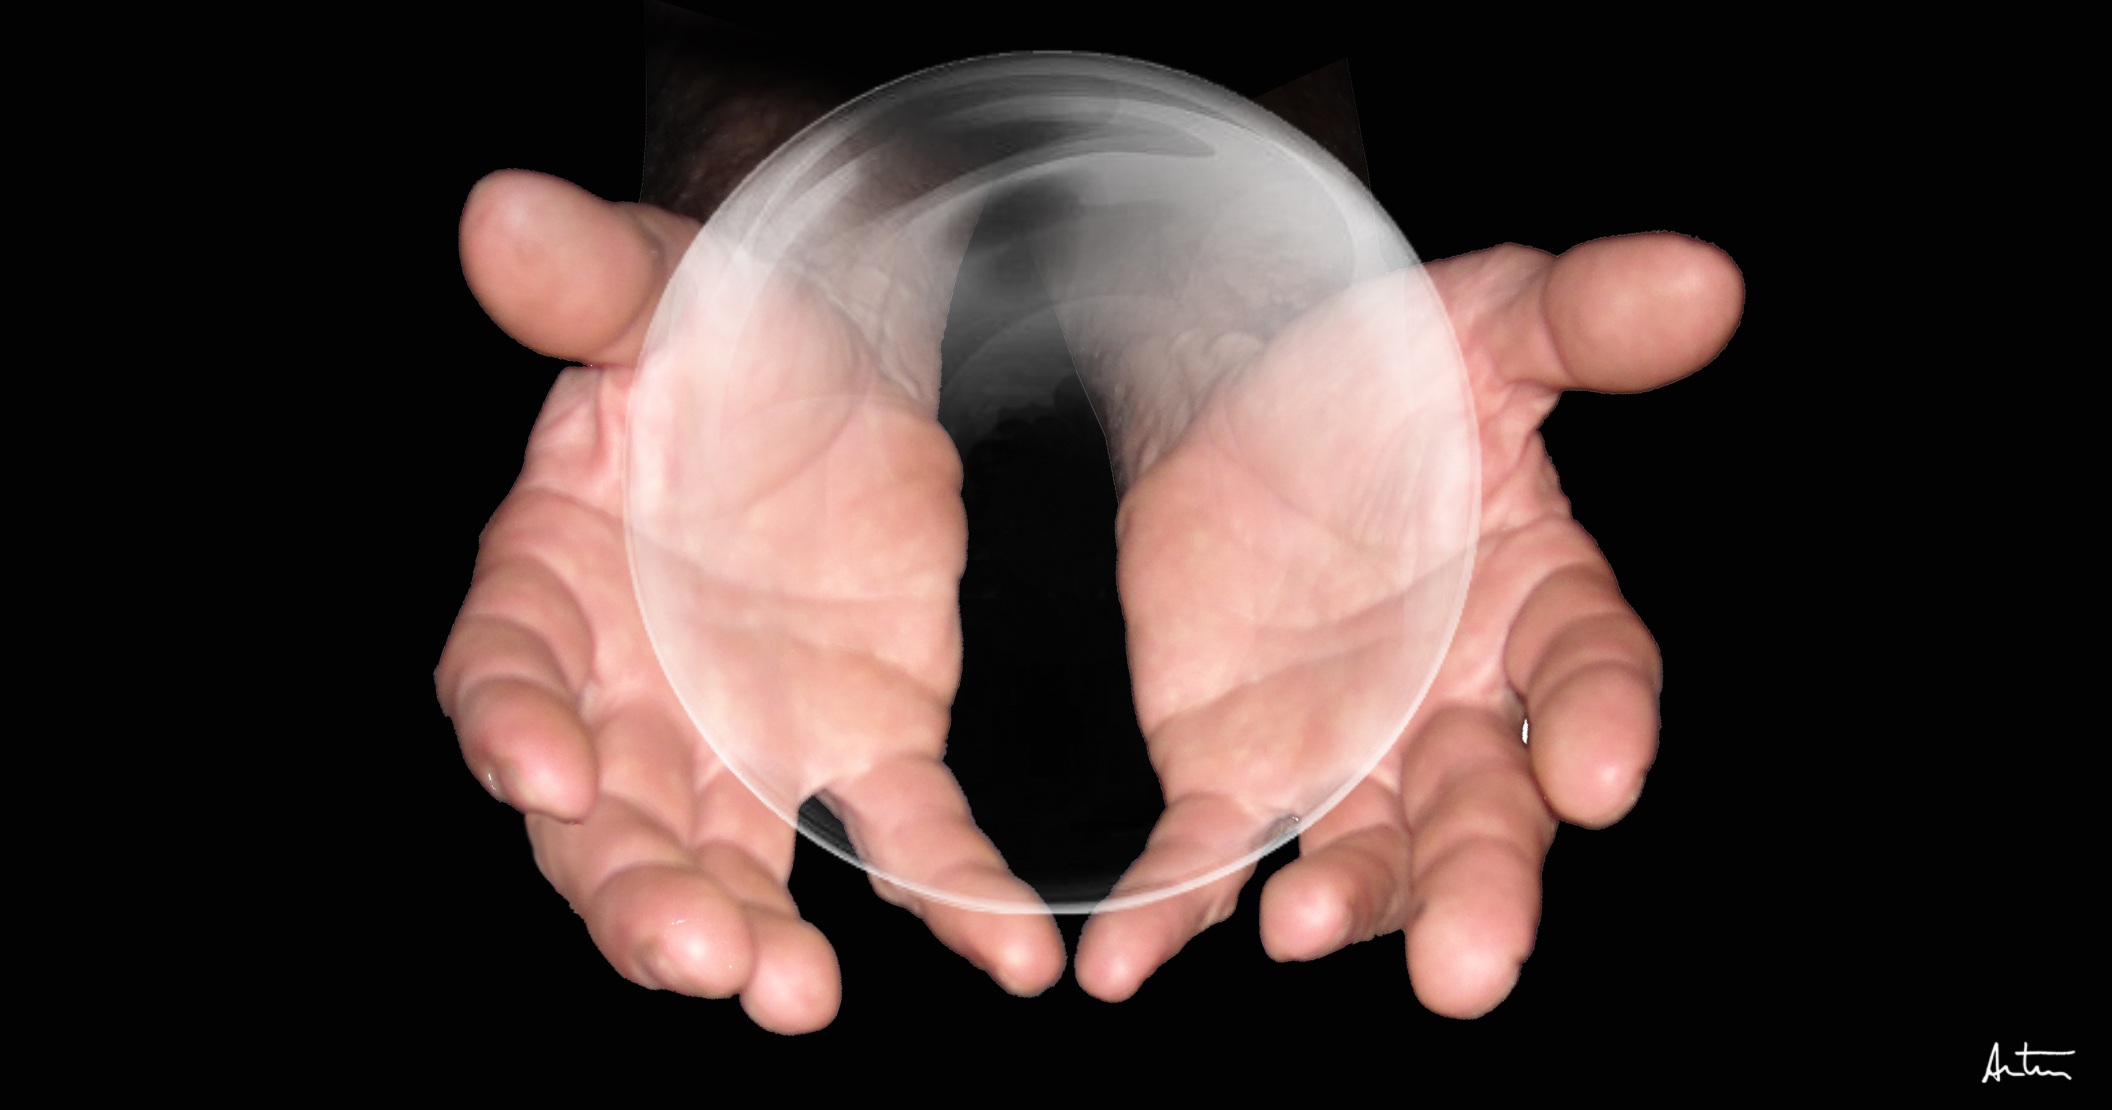
hand, leg, finger, foot, ear, arm, muscle, bubble, mouth, close up, human body, nose, hands, head, ball, skin, magic, organ, magician, thumb, sense, captivator